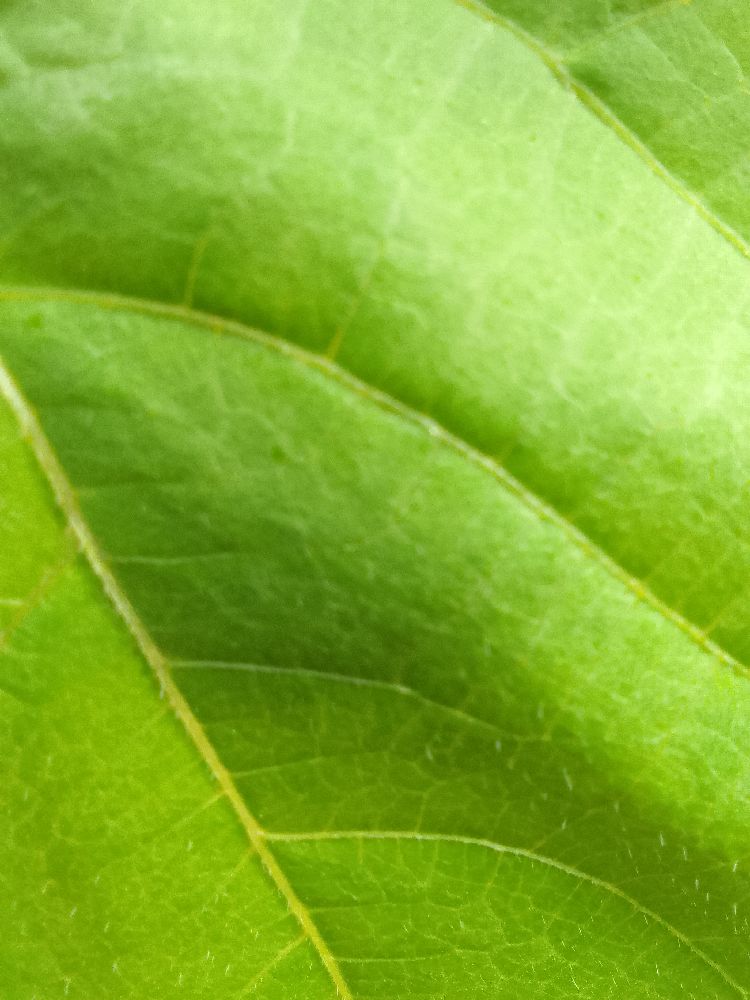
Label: healthy